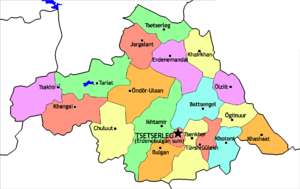
Un sum ou soum est une division administrative de deuxième niveau en Mongolie, après l'aïmag. Ce type de subdivision semble avoir été formalisé sous le régime des ligues et bannières de la Dynastie Qing, des Mandchous qui contrôlaient la Chine incluant la Mongolie et Touva. En Mongolie-Intérieure, on utilise les translittérations Soum ou sumu.